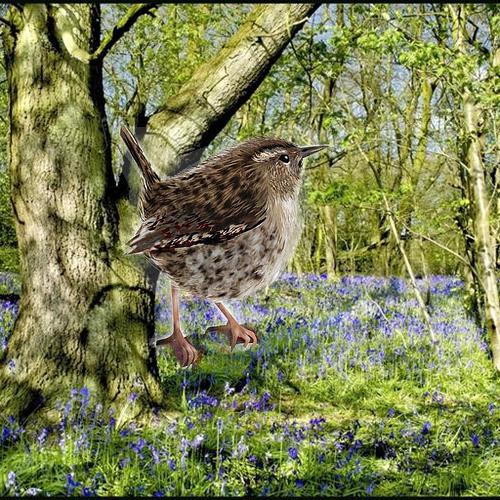
Bird species: Winter_Wren
Bird type: landbird
Background: land